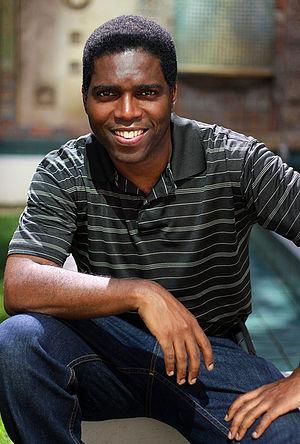
Shavar Ross est un acteur américain.